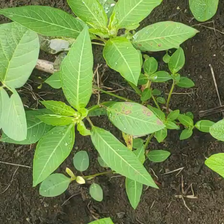
Weed species: Moti_dudhi(Euphorbia_geneculata_L)